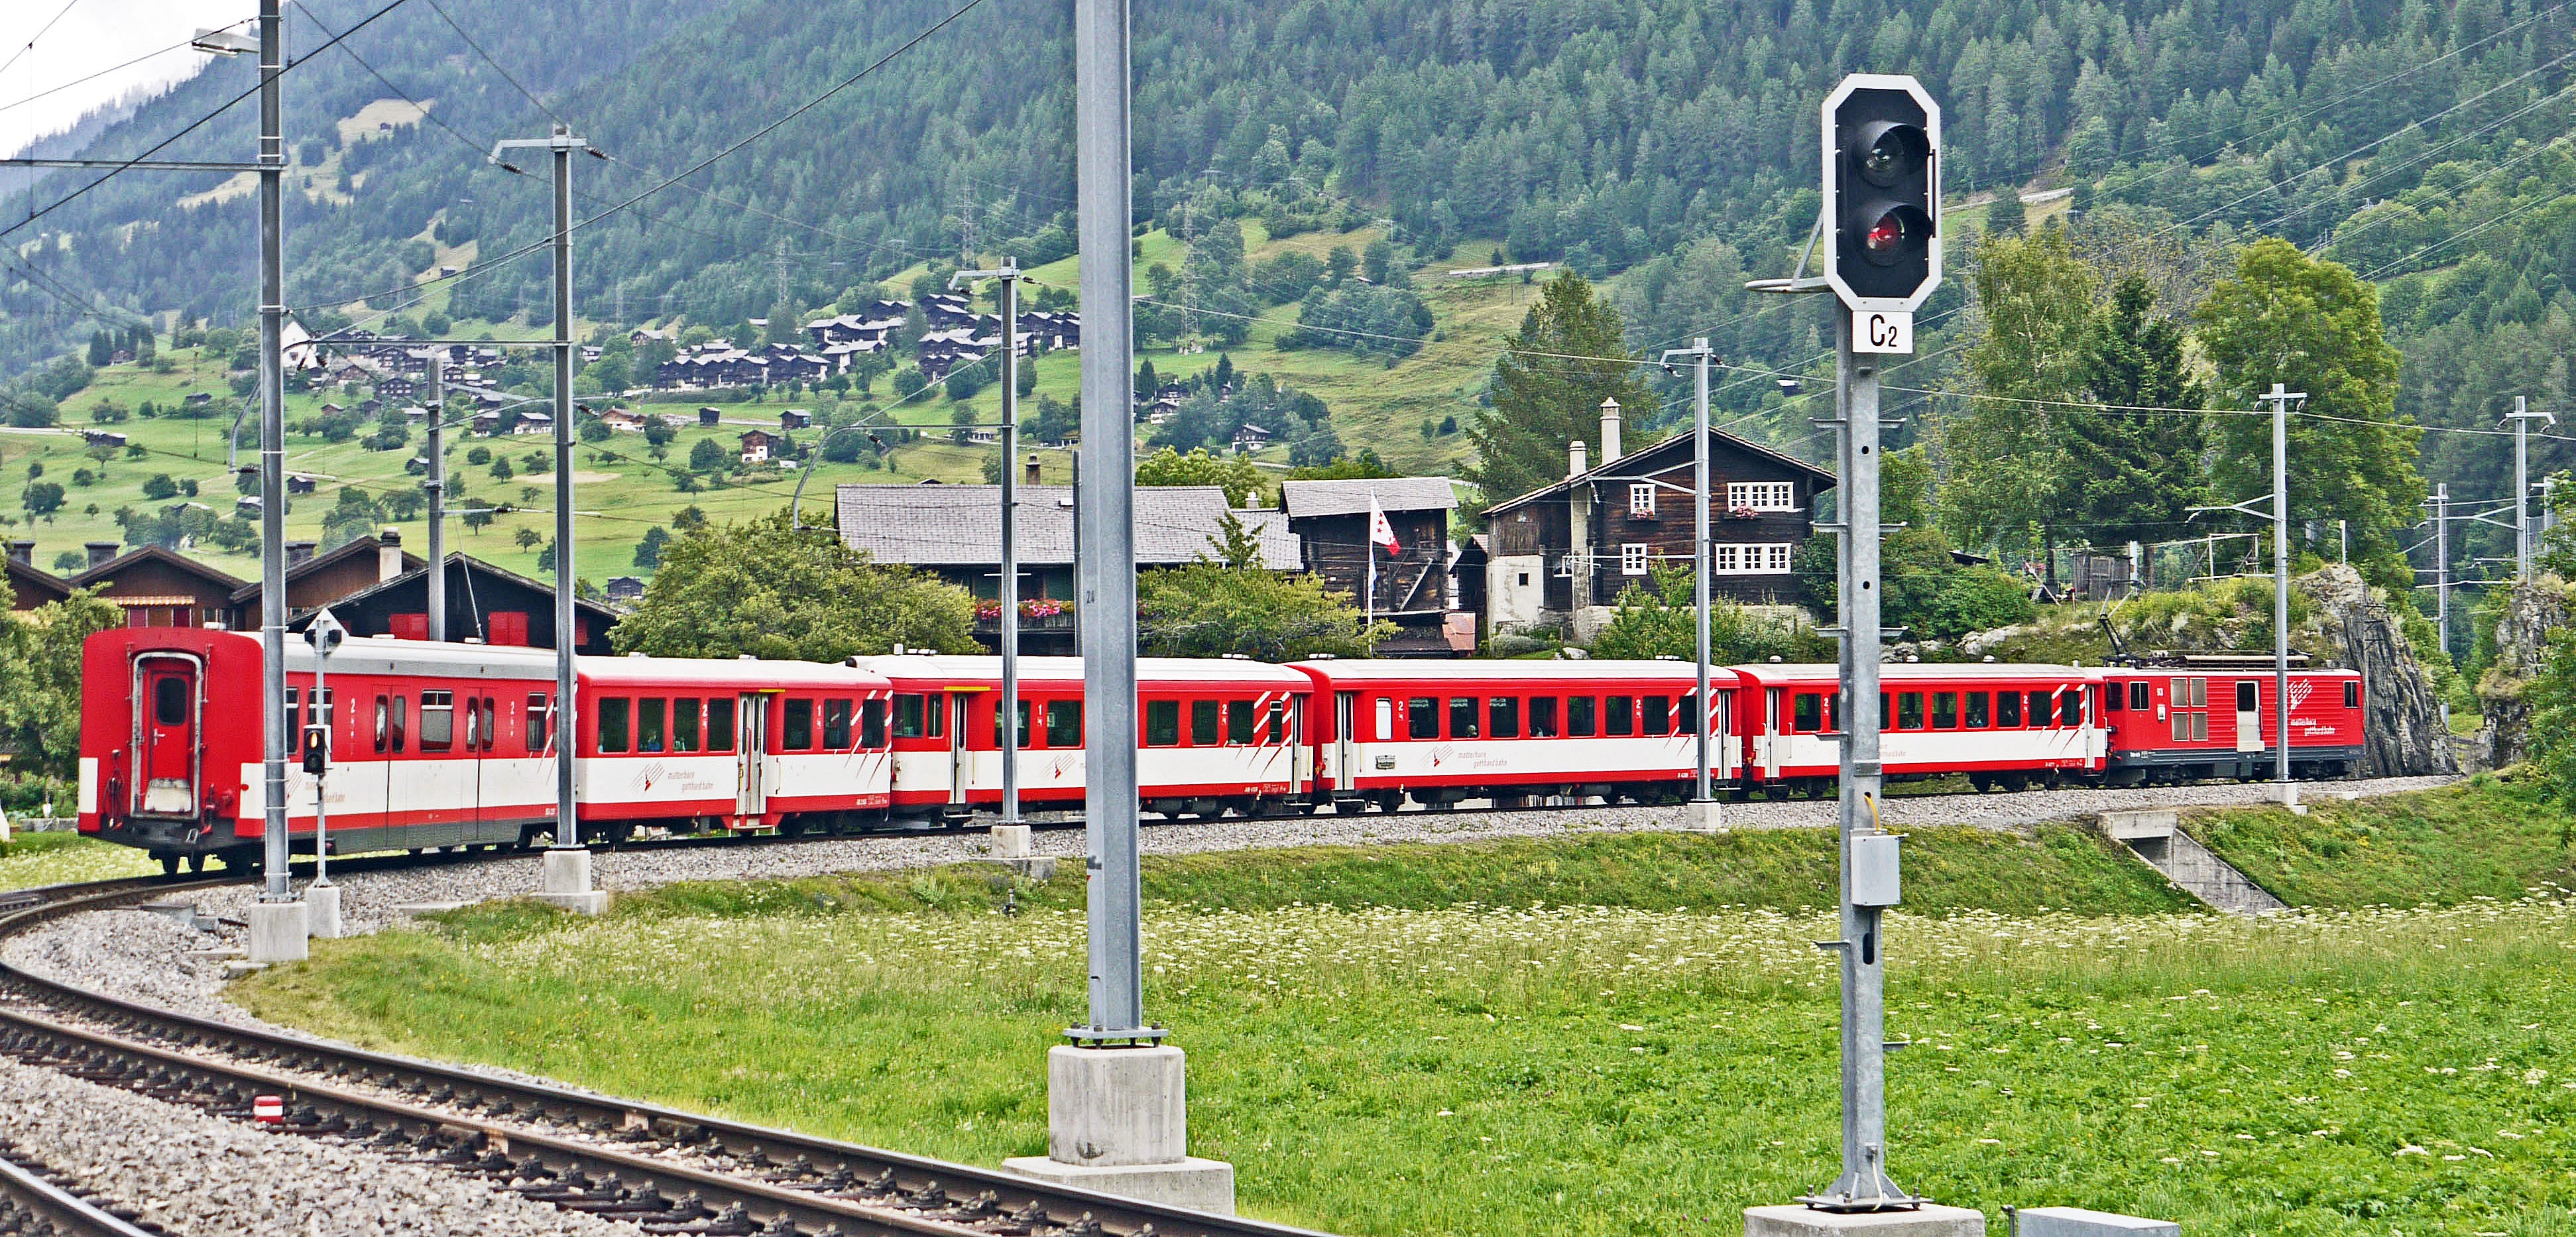
track, train, transport, curve, vehicle, public transport, switzerland, mgb, rail transport, electric locomotive, valais, fiesch, narrow gauge, trasse, rhone valley, wooden houses, regional train, meter track, diplomatic traffic, land vehicle, residential area, rolling stock, metropolitan area, railroad car, high speed rail, matterhorn gotthard bahn, mountain settlement, hge 4 4 ii